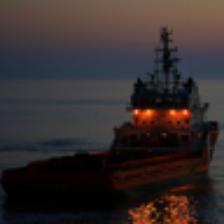
Label: NonHuman